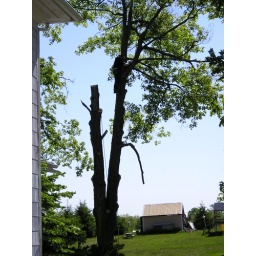
middle tree in front of house was dead